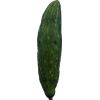
Label: Cucumber 3